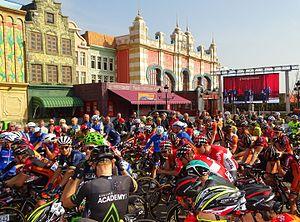
Reportage réalisé le mardi 28 mars à l'occasion de du départ de la première étape des Trois jours de La Panne 2017 à Adinkerque (La Panne), Belgique.